Fanny zu Reventlow

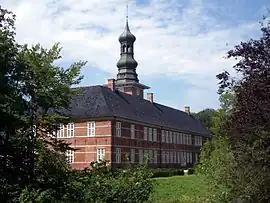
The family Schloss at Husum

While young she was in constant conflict with her mother. She was thrown out of boarding school for misbehavior and lack of respect for the authorities. After being sent to stay with a family friend in 1893, she fled to Hamburg. Here she met Walter Lübke, who financed her art studies in Munich, and whom she married in 1894. Her artistic studies also included singing, with instruction by Charlotte Lachs.